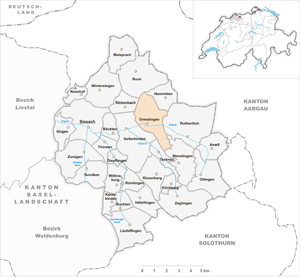
Ormalingen est une commune suisse du canton de Bâle-Campagne, située dans le district de Sissach.